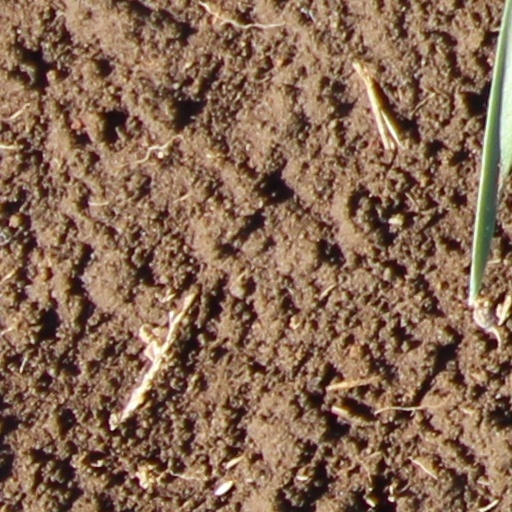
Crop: wheat